Tignon

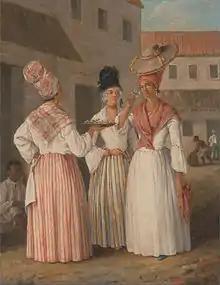
"A West Indian Flower Girl and Two Other Free Women of Color" by Agostino Brunias. Yale Center for British Art.

A tignon (also spelled and pronounced tiyon) is a type of headcovering—a large piece of material tied or wrapped around the head to form a kind of turban that somewhat resembles the West African gele. It was worn by Creole women of African descent in Louisiana beginning in the Spanish colonial period, and continuing to a lesser extent to the present day.